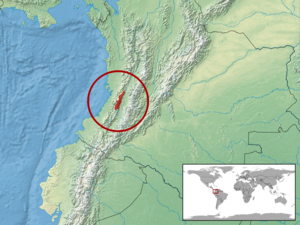
Ptychoglossus stenolepis est une espèce de sauriens de la famille des Gymnophthalmidae.